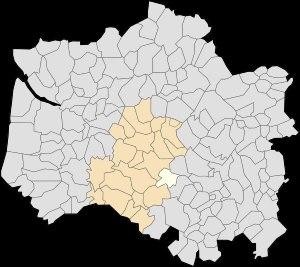
Maresquel-Ecquemicourt est une commune française située dans le département du Pas-de-Calais en région Hauts-de-France.